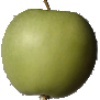
Label: apple_granny_smith